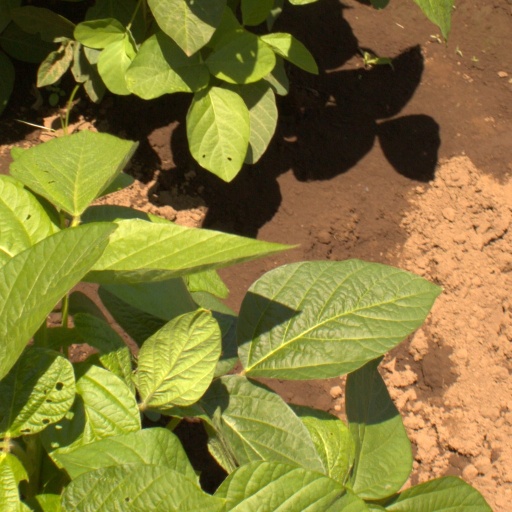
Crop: soybean